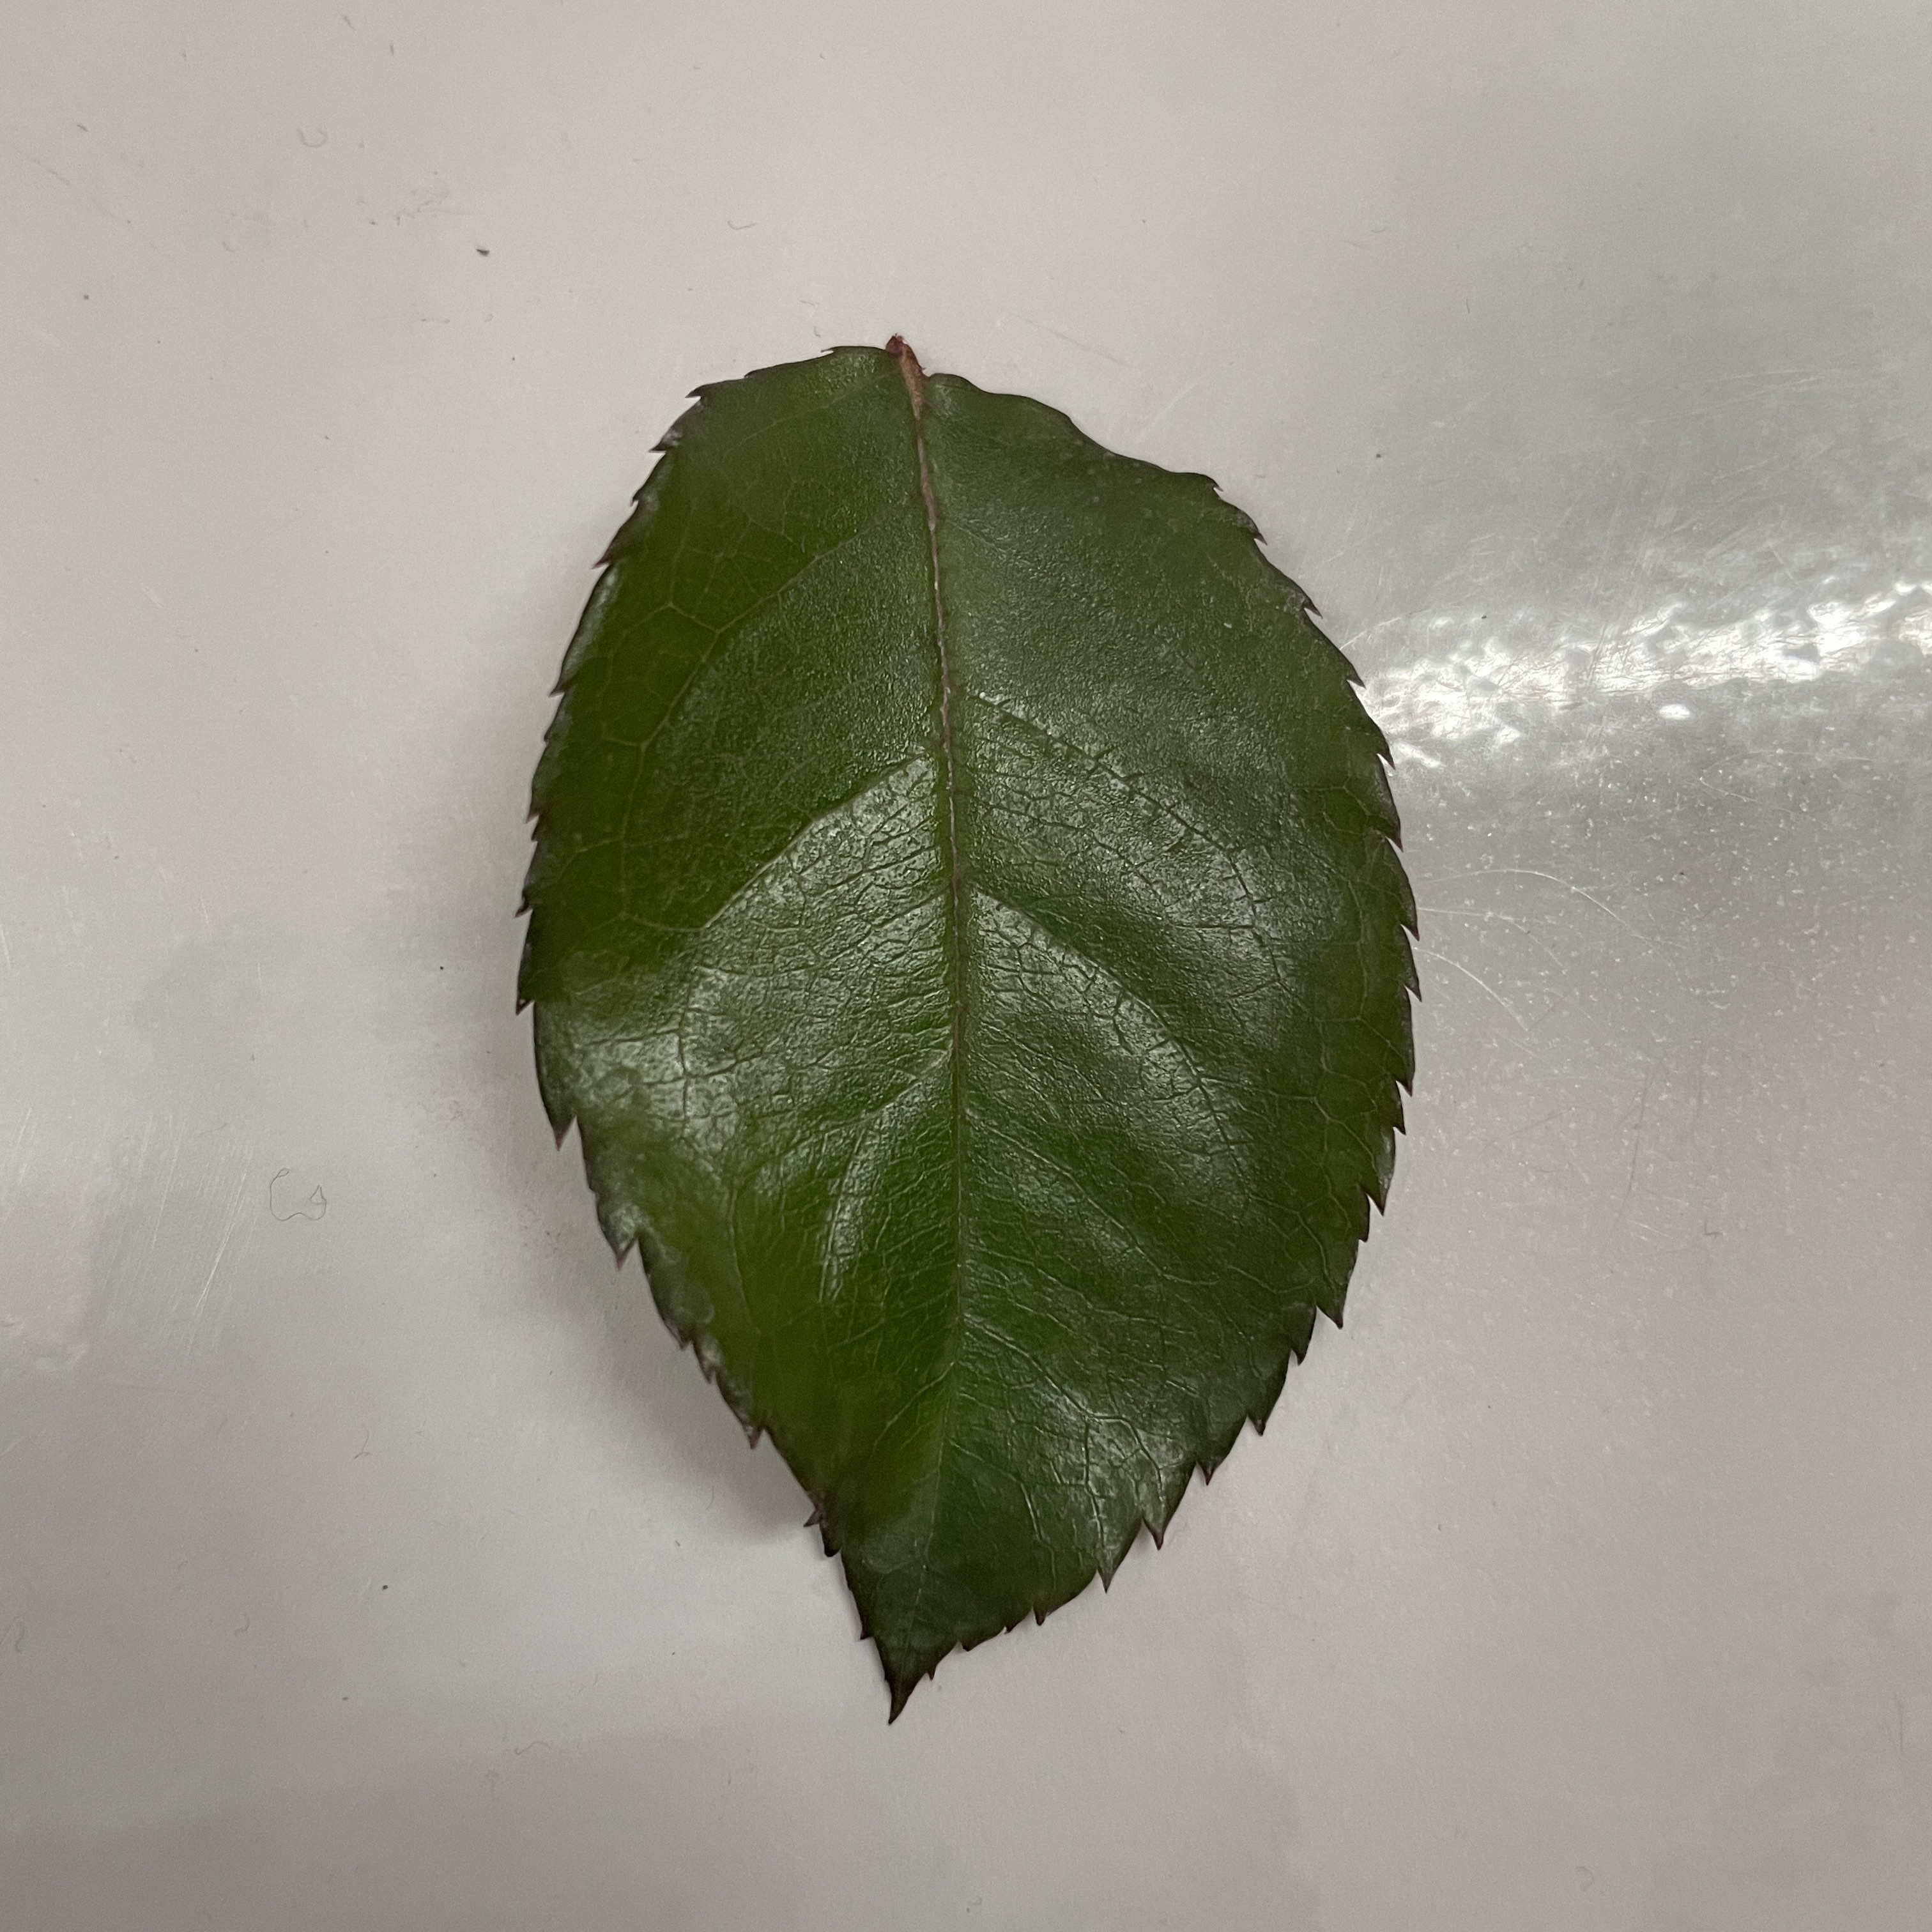
Label: Healthy Leaf